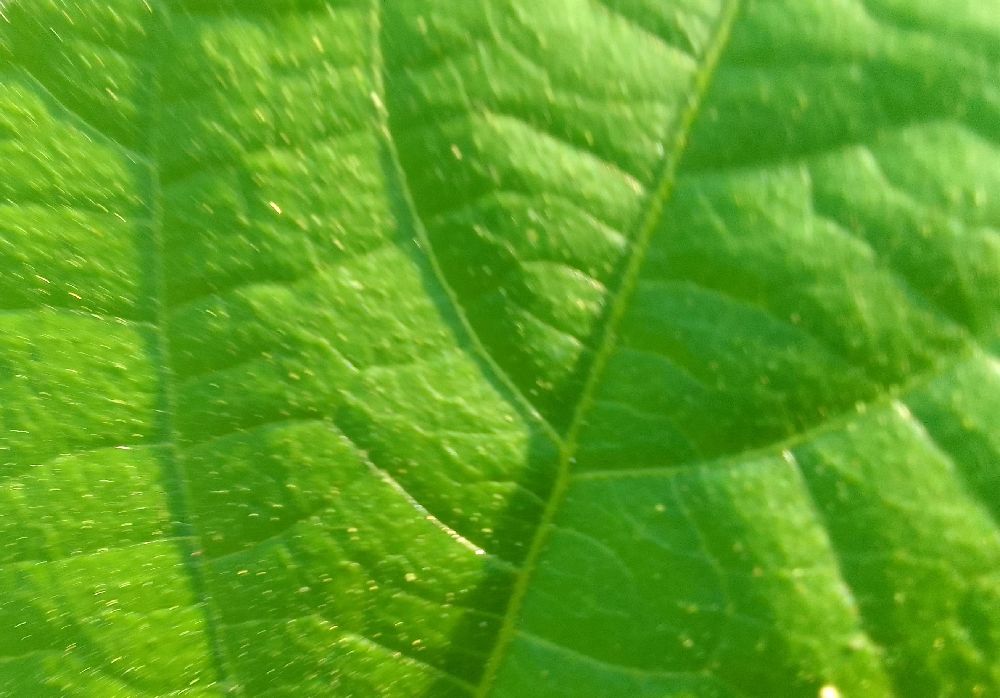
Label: healthy